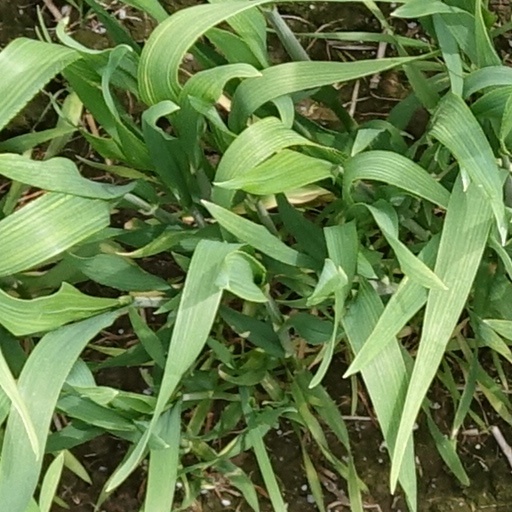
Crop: wheat